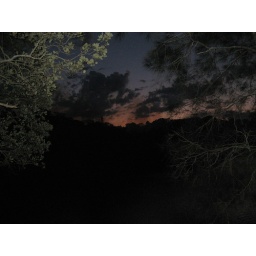
pink sky above the fire at dusk